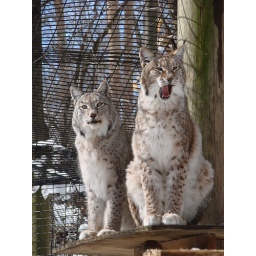
Rosamond Gifford Zoo's lynx. Nesha the female in front and Tamyr the male behind.